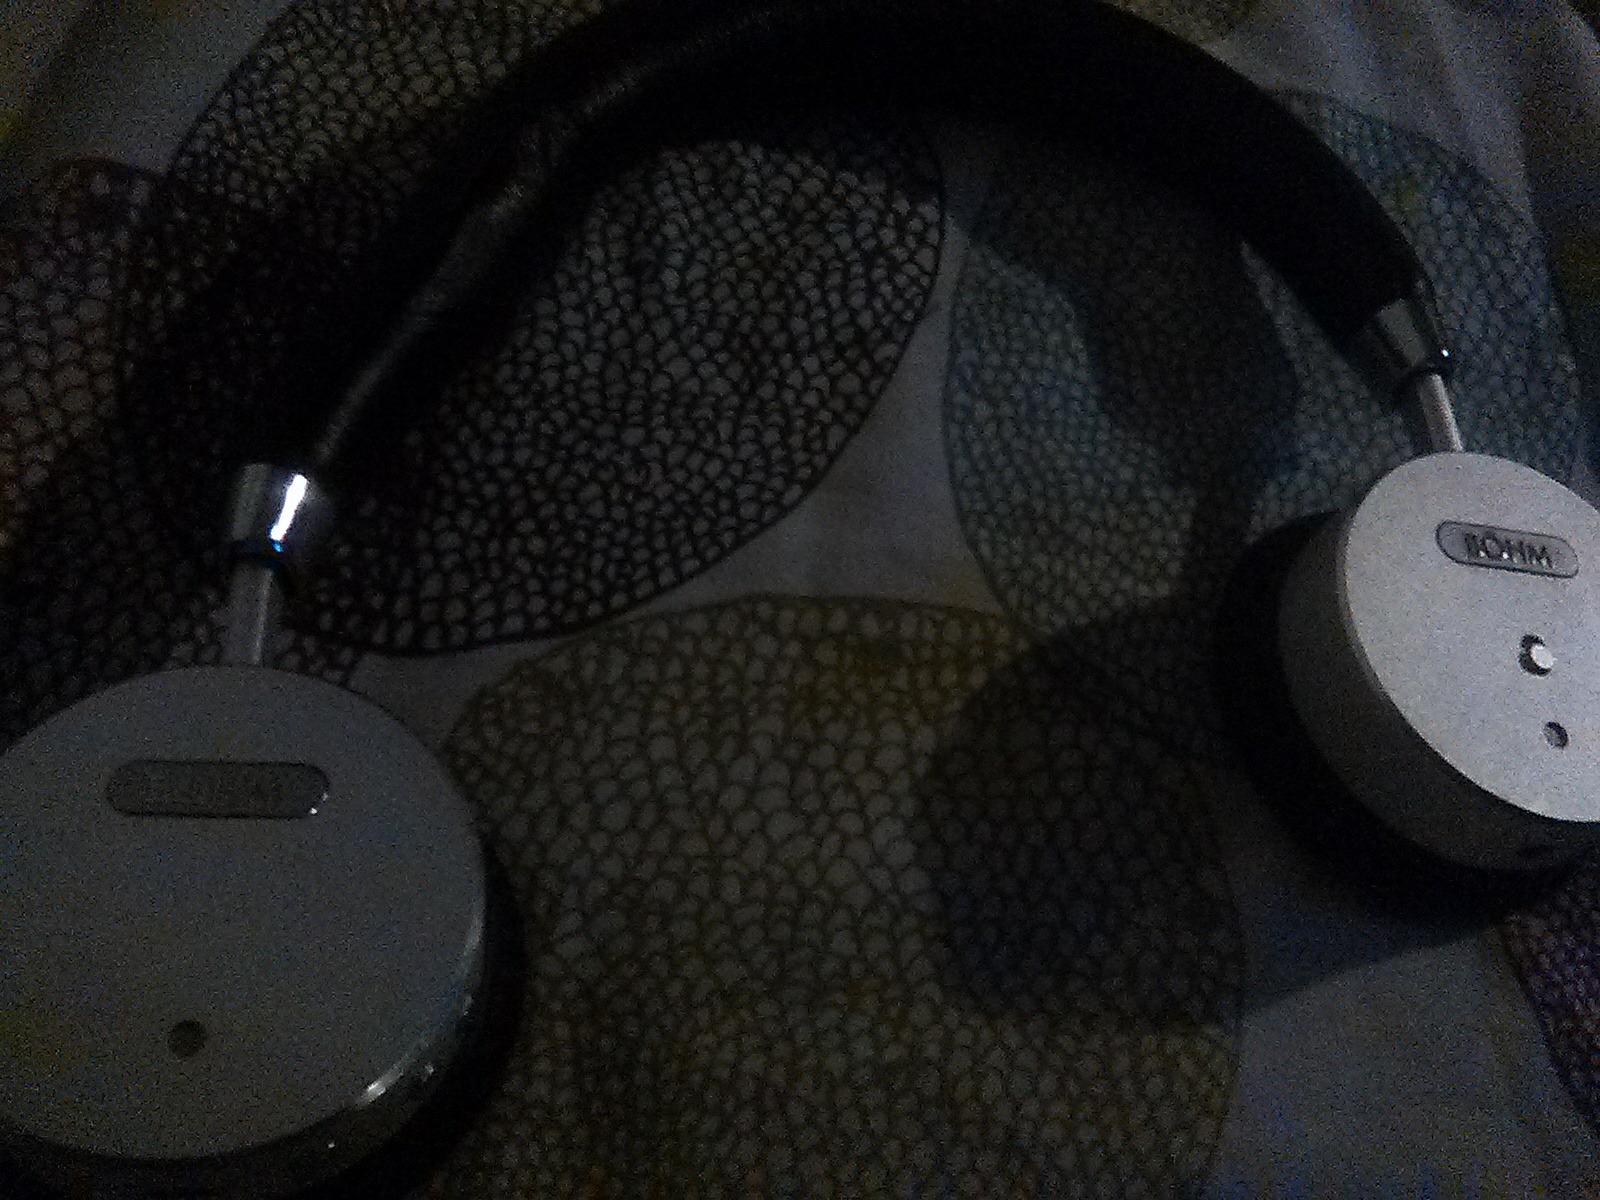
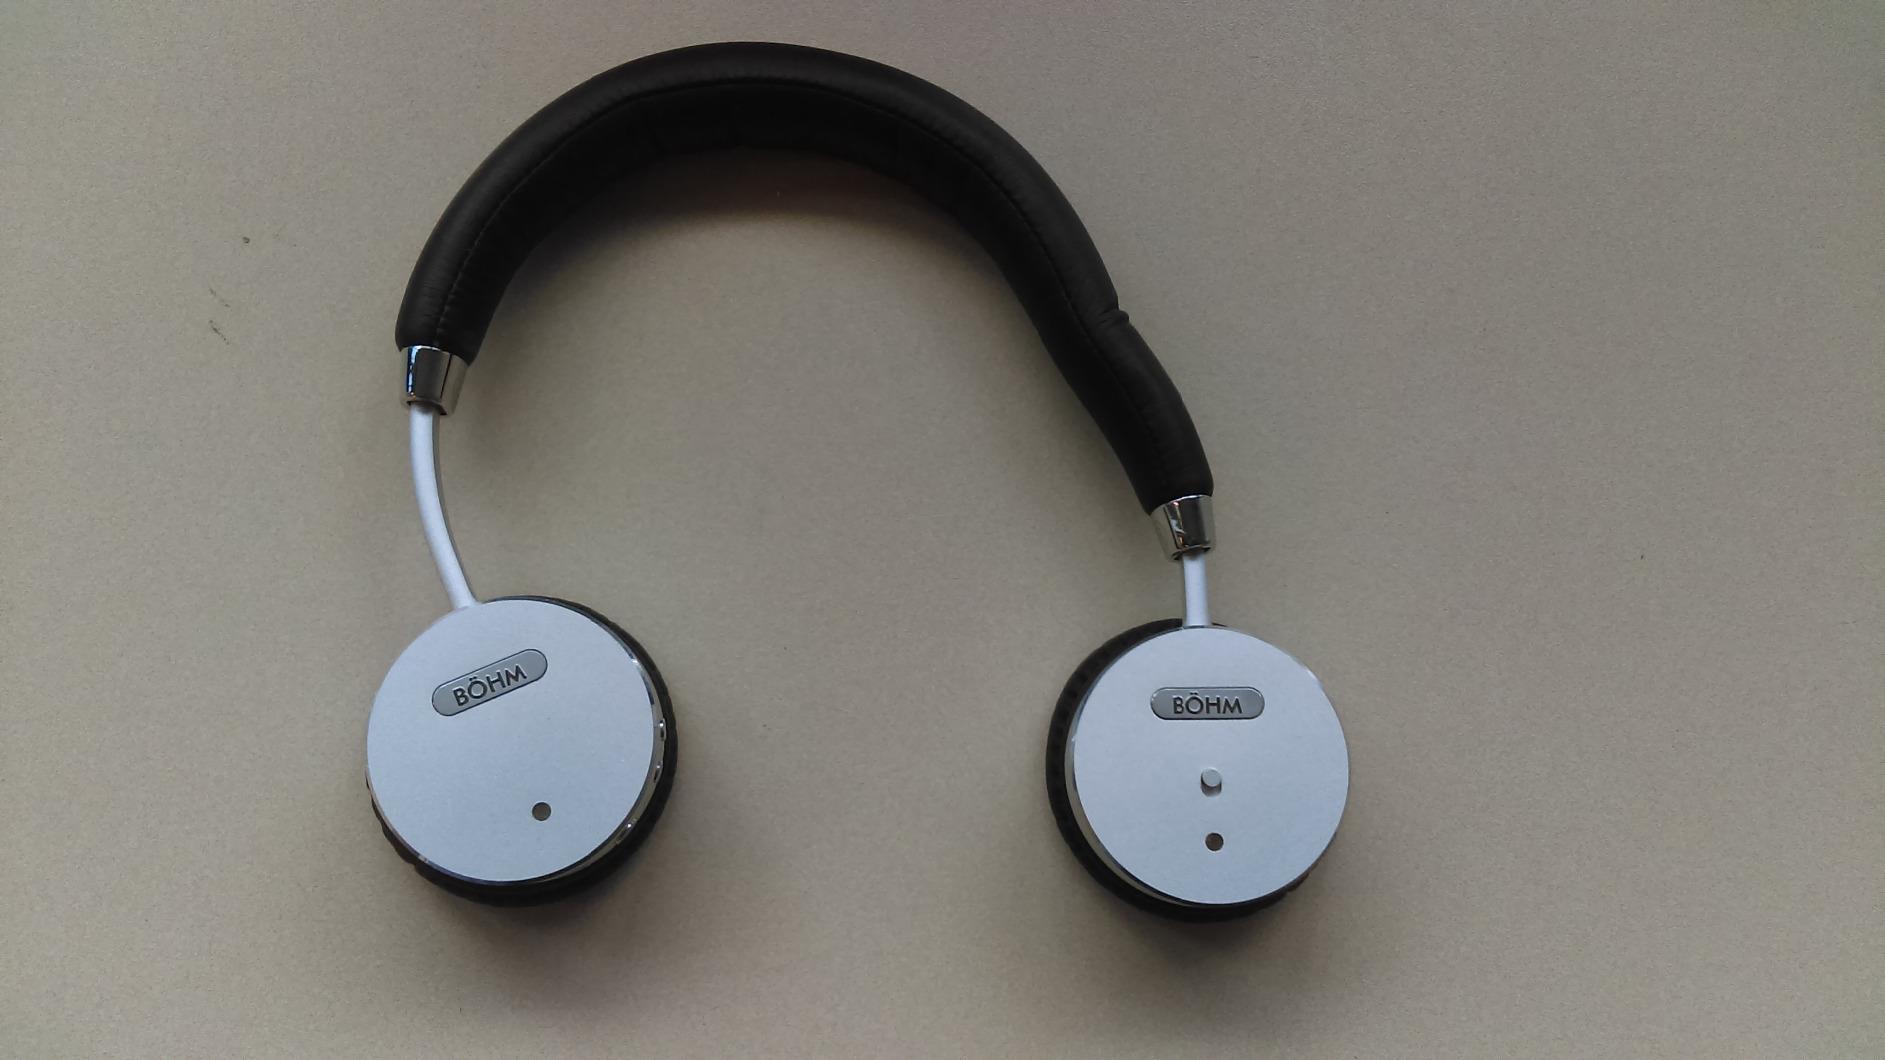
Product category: headphones
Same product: yes